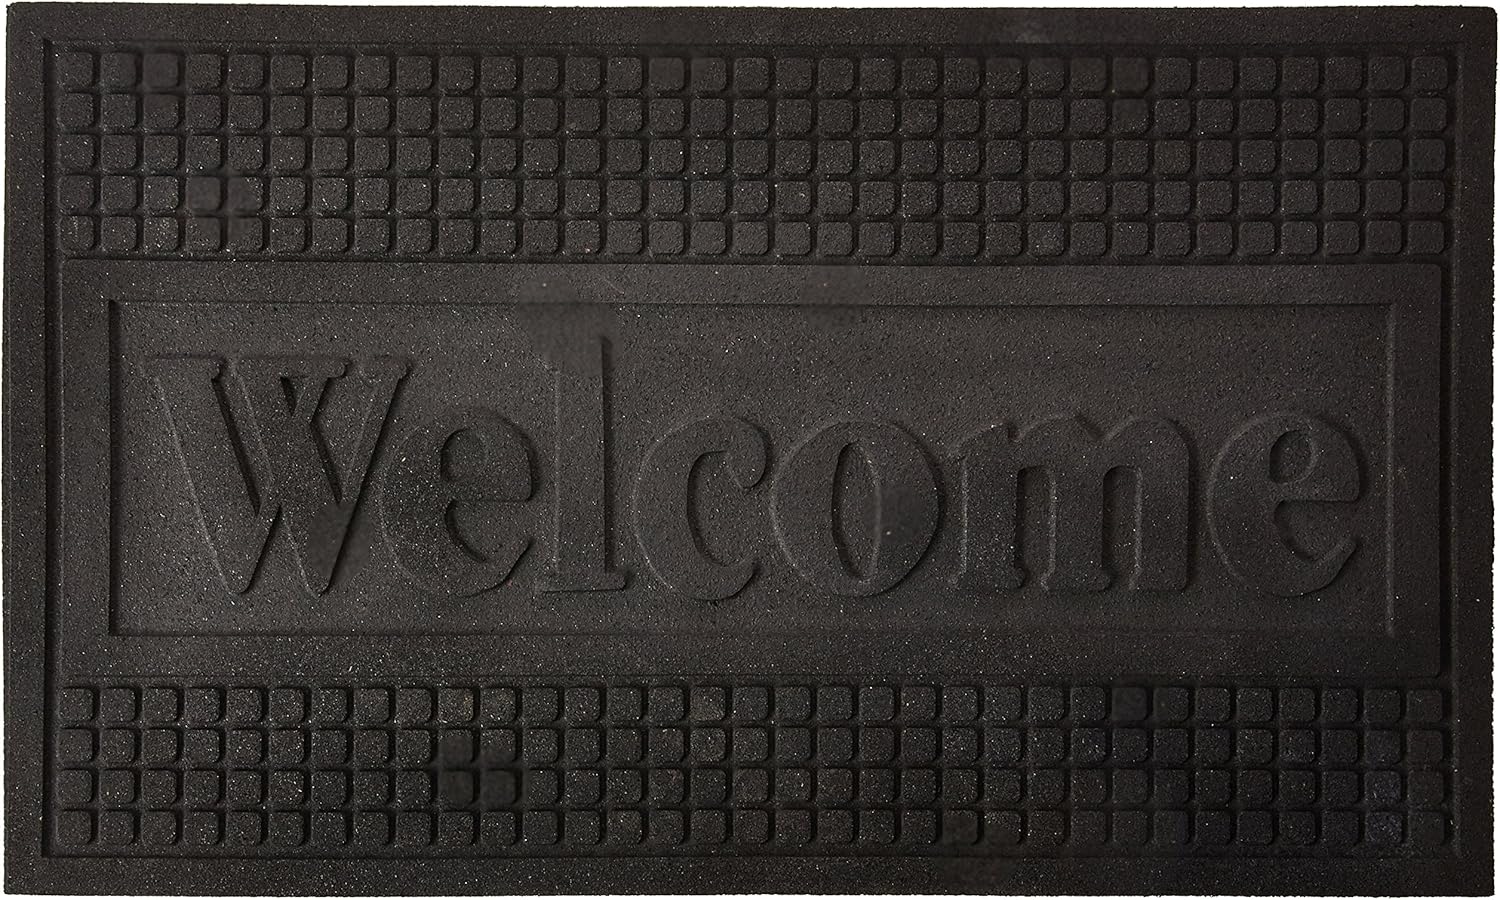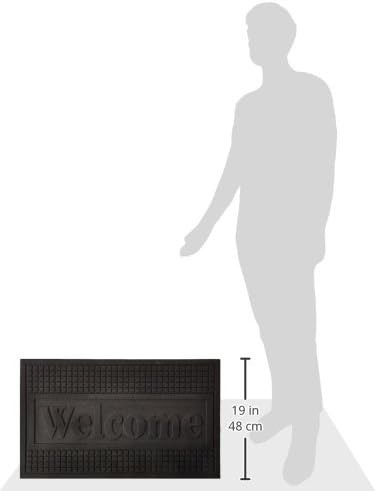
W J DENNIS CO Dennis Deco Tend Functional Scraper Door Mat
Category: Amazon Home
Recycled rubber entry mat. Easy to clean. Excellent shoe scraper. Black.
Features: Durable and long lasting | Comes in the color black | Recycled rubber entry mat | Country of Origin:Canada